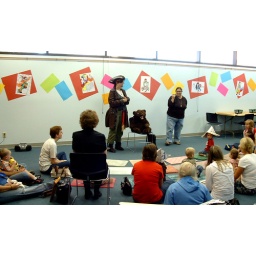
Miss Amy in pirate garb; Kilgore the bear standing in for the parrot, and Marcia Schlegelmilch getting a story for the York News-Times.